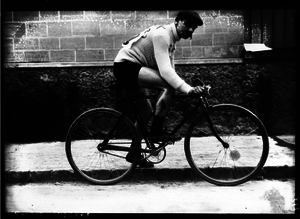
Eugène Christophe sur Paris-Roubaix le 19 avril 1908.
Élie Eugène Christophe dit Eugène Christophe, né le 22 janvier 1885 à Paris et mort le 1ᵉʳ février 1970 dans la même ville à l'Hôpital Broussais, est un coureur cycliste français. Issu d'un milieu modeste, il exerce la profession de serrurier avant de se consacrer au cyclisme. Il compte à son palmarès un Milan-San Remo, un Paris-Tours, deux Bordeaux-Paris, trois victoires d'étape sur le Tour de France et six titres de champion de France de cyclo-cross. Sa carrière impressionne par sa longévité : il dispute sa première course professionnelle en 1903, à l'âge de 18 ans, et ne se retire définitivement des pelotons qu'en 1926, âgé de 41 ans. Durant ces années, il a porté les couleurs des plus grandes équipes de l'époque, avant de créer sa propre marque de cycles vers la fin de sa carrière.